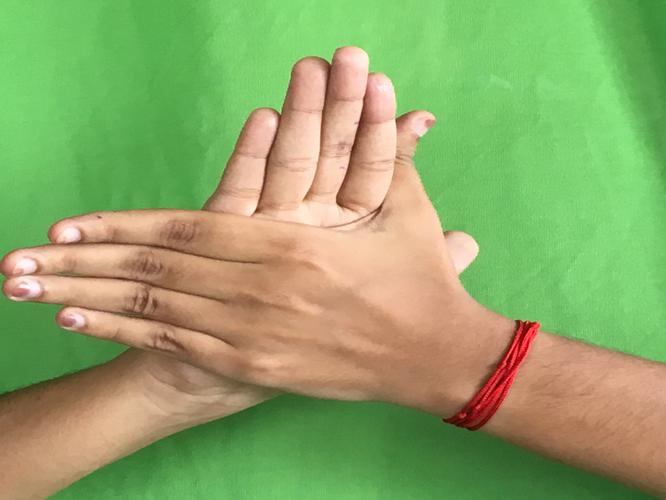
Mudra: Chakra
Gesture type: double_hand